Fortaleza

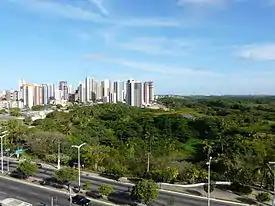
Cocó Park, considered one of the largest urban parks in Latin America, is the most important green area of the city.

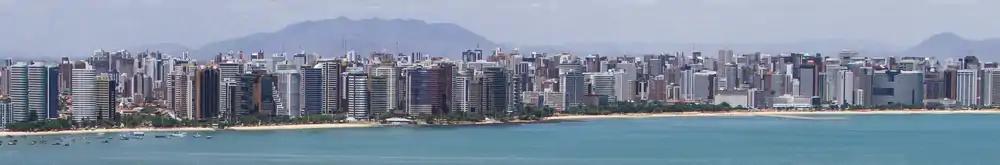

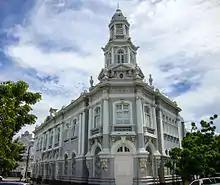
Edson Ramalho Palace, seat of Ceará's Economy Secretariat.

The vegetation of Fortaleza is typically coastal. The restinga areas are found in dune regions near the mouths of the Ceará, Cocó and Pacoti rivers, in the beds of which there is still a mangrove forest. In other green areas of the city, there is no longer native vegetation, consisting of varied vegetation, fruit trees primarily. The city is home to seven environmental conservation units. These are the Sabiaguaba Dunes Municipal Natural Park, the Sabiaguaba Environmental Protection Area, the Maraponga Lagoon Ecological Park, the Cocó Ecological Park, the Ceará River Estuary Environmental Protection Area, the Environmental Protection Area of the Rio Pacoti and the Pedra da Risca do Meio Marine State Park. There is also, in the city, the Area of Relevant Ecological Interest of Sírio Curió, that protects the last enclave of Atlantic Forest in the urban zone.